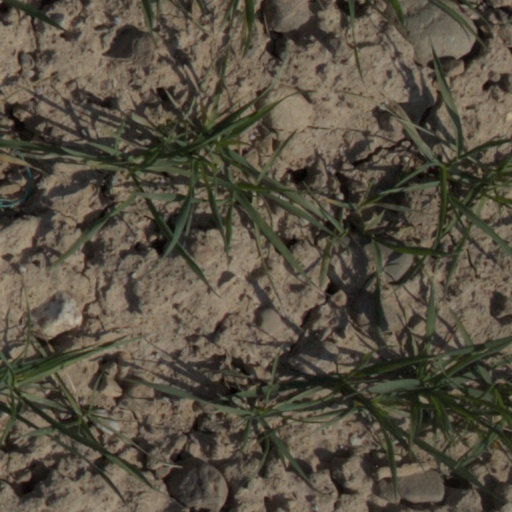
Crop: wheat